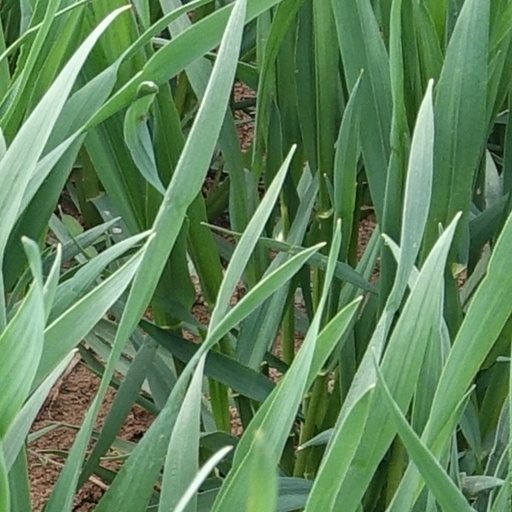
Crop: wheat